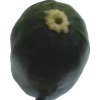
Label: dark_zucchini